1998 United States embassy bombings

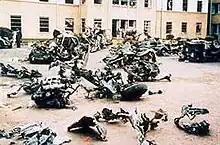
Wreckage from the Nairobi bombing

On August 7 between 10:30 a.m. and 10:40 a.m. local time (3:30–3:40 a.m. EDT), suicide bombers in trucks loaded with explosives parked outside the embassies in Dar es Salaam and Nairobi, and almost simultaneously detonated. A total of 213 people were killed in the Nairobi blast, while 11 were killed in Dar es Salaam. An estimated 4,000 in Nairobi were wounded, and another 85 in Dar es Salaam. Seismological readings analyzed after the bombs indicated energy of between of high-explosive material. Although the attacks were directed at U.S. facilities, the vast majority of casualties were local citizens of the two African countries. Twelve Americans were killed, including two Central Intelligence Agency employees in the Nairobi embassy, Tom Shah (aka Uttamlal Thomas Shah) and Molly Huckaby Hardy, and one U.S. Marine, Sergeant Jesse "Nathan" Aliganga, a Marine Security Guard at the Nairobi embassy. U.S. Army Sergeant Kenneth Ray Hobson II was one of the 12 Americans killed in the attack.